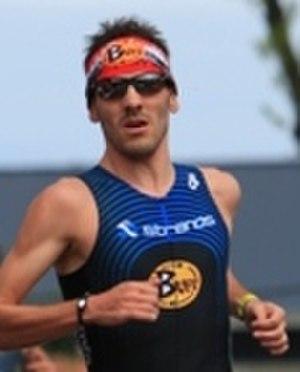
Roger Roca Dalmau Championnat d'Espagne de duathlon 2010